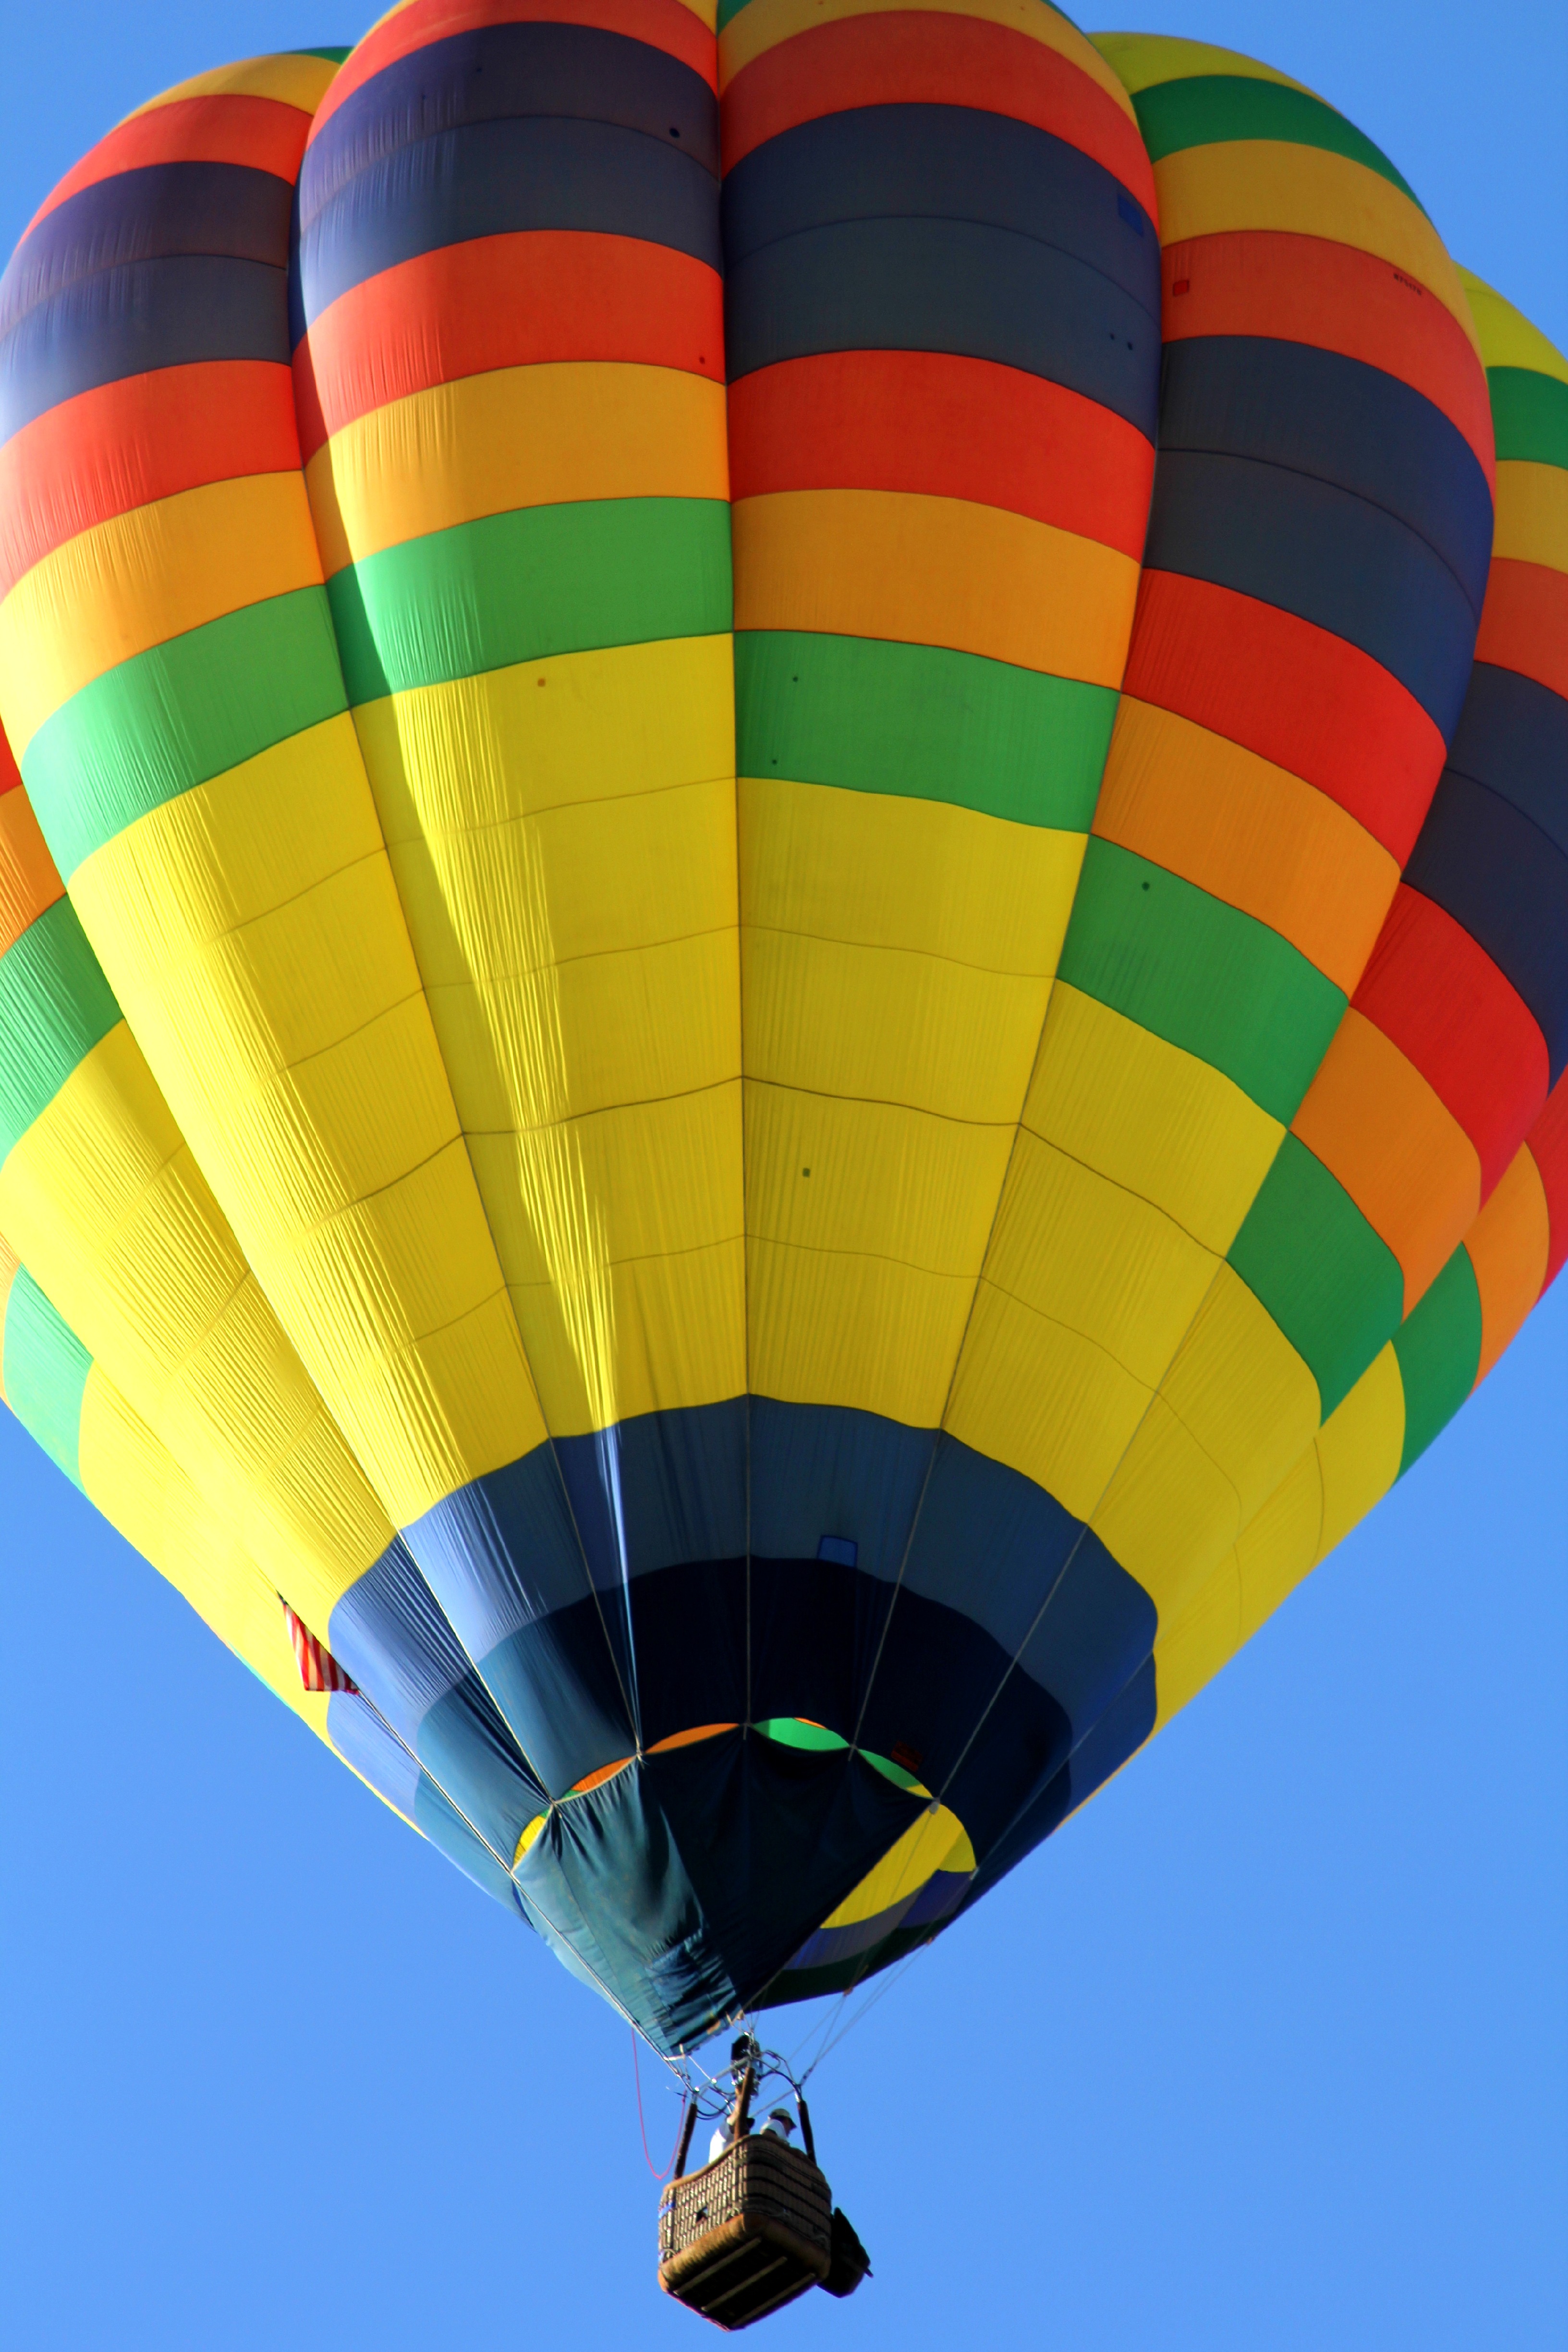
wing, air, balloon, hot air balloon, flying, summer, aircraft, vehicle, hot air, yellow, toy, colors, hot, hot air ballooning, hot air balloon ride, hot air balloons, atmosphere of earth